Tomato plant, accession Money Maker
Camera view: tilt-top (135 deg); turntable rotation: 180 degrees
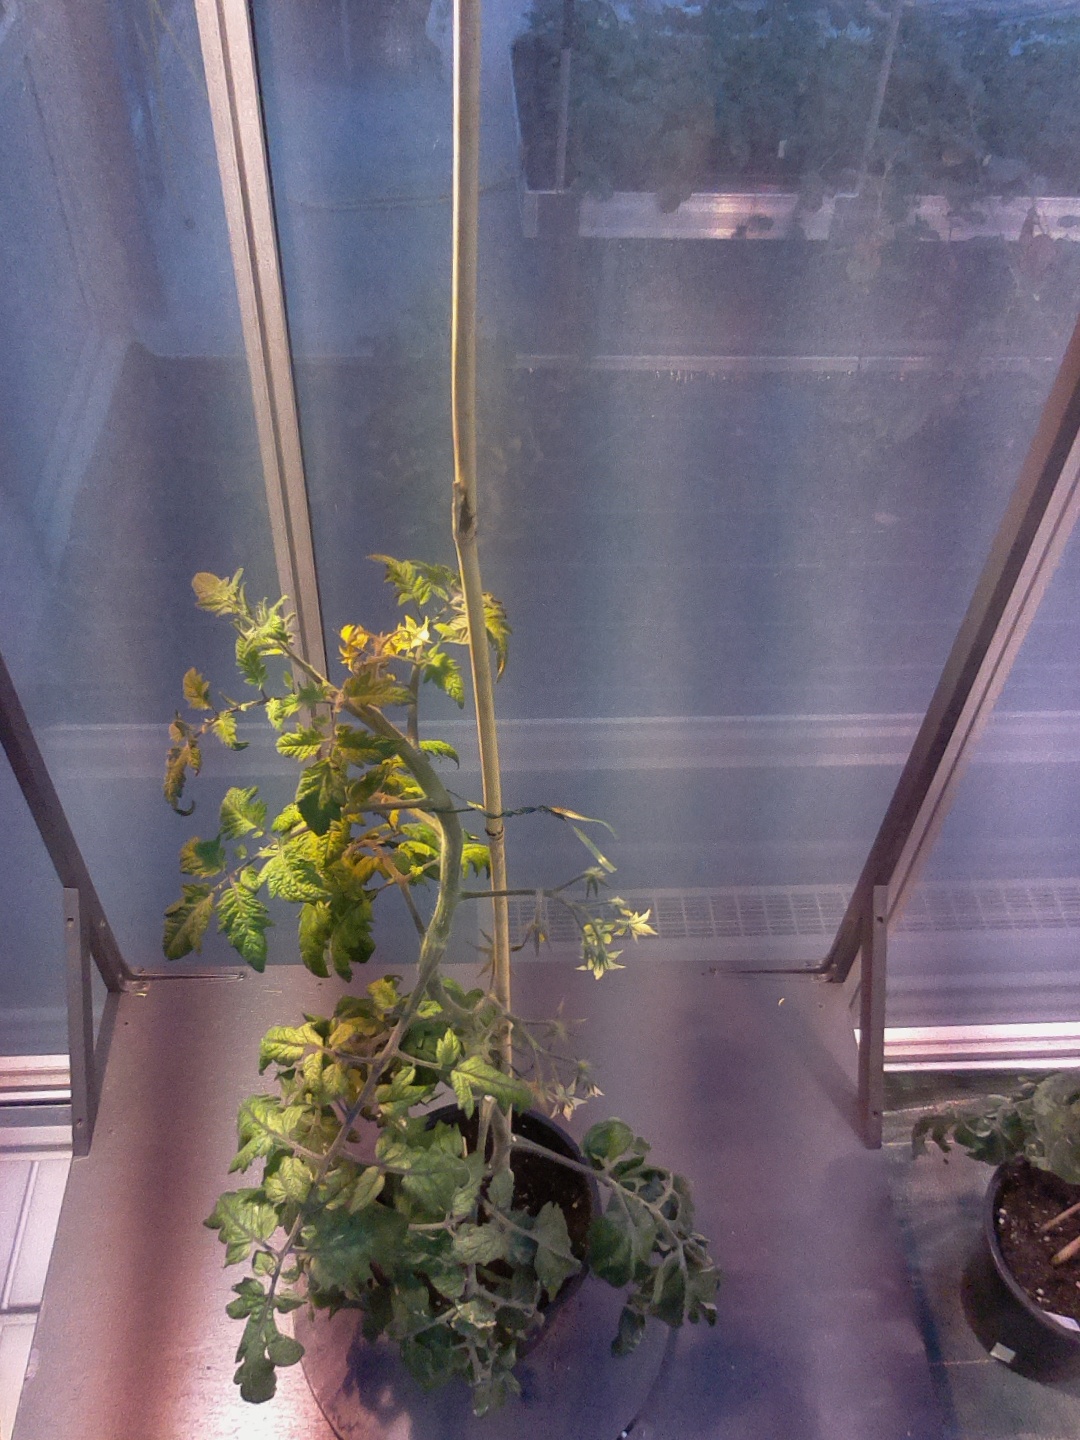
BBCH growth stage 70: Fruits at the main stem or branches visibles